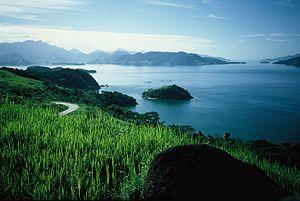
Ilha Grande était nommé Ipaum Guaçu par les Indiens tamoios et tupinambás. C'est la plus grande île de l'État de Rio de Janeiro.